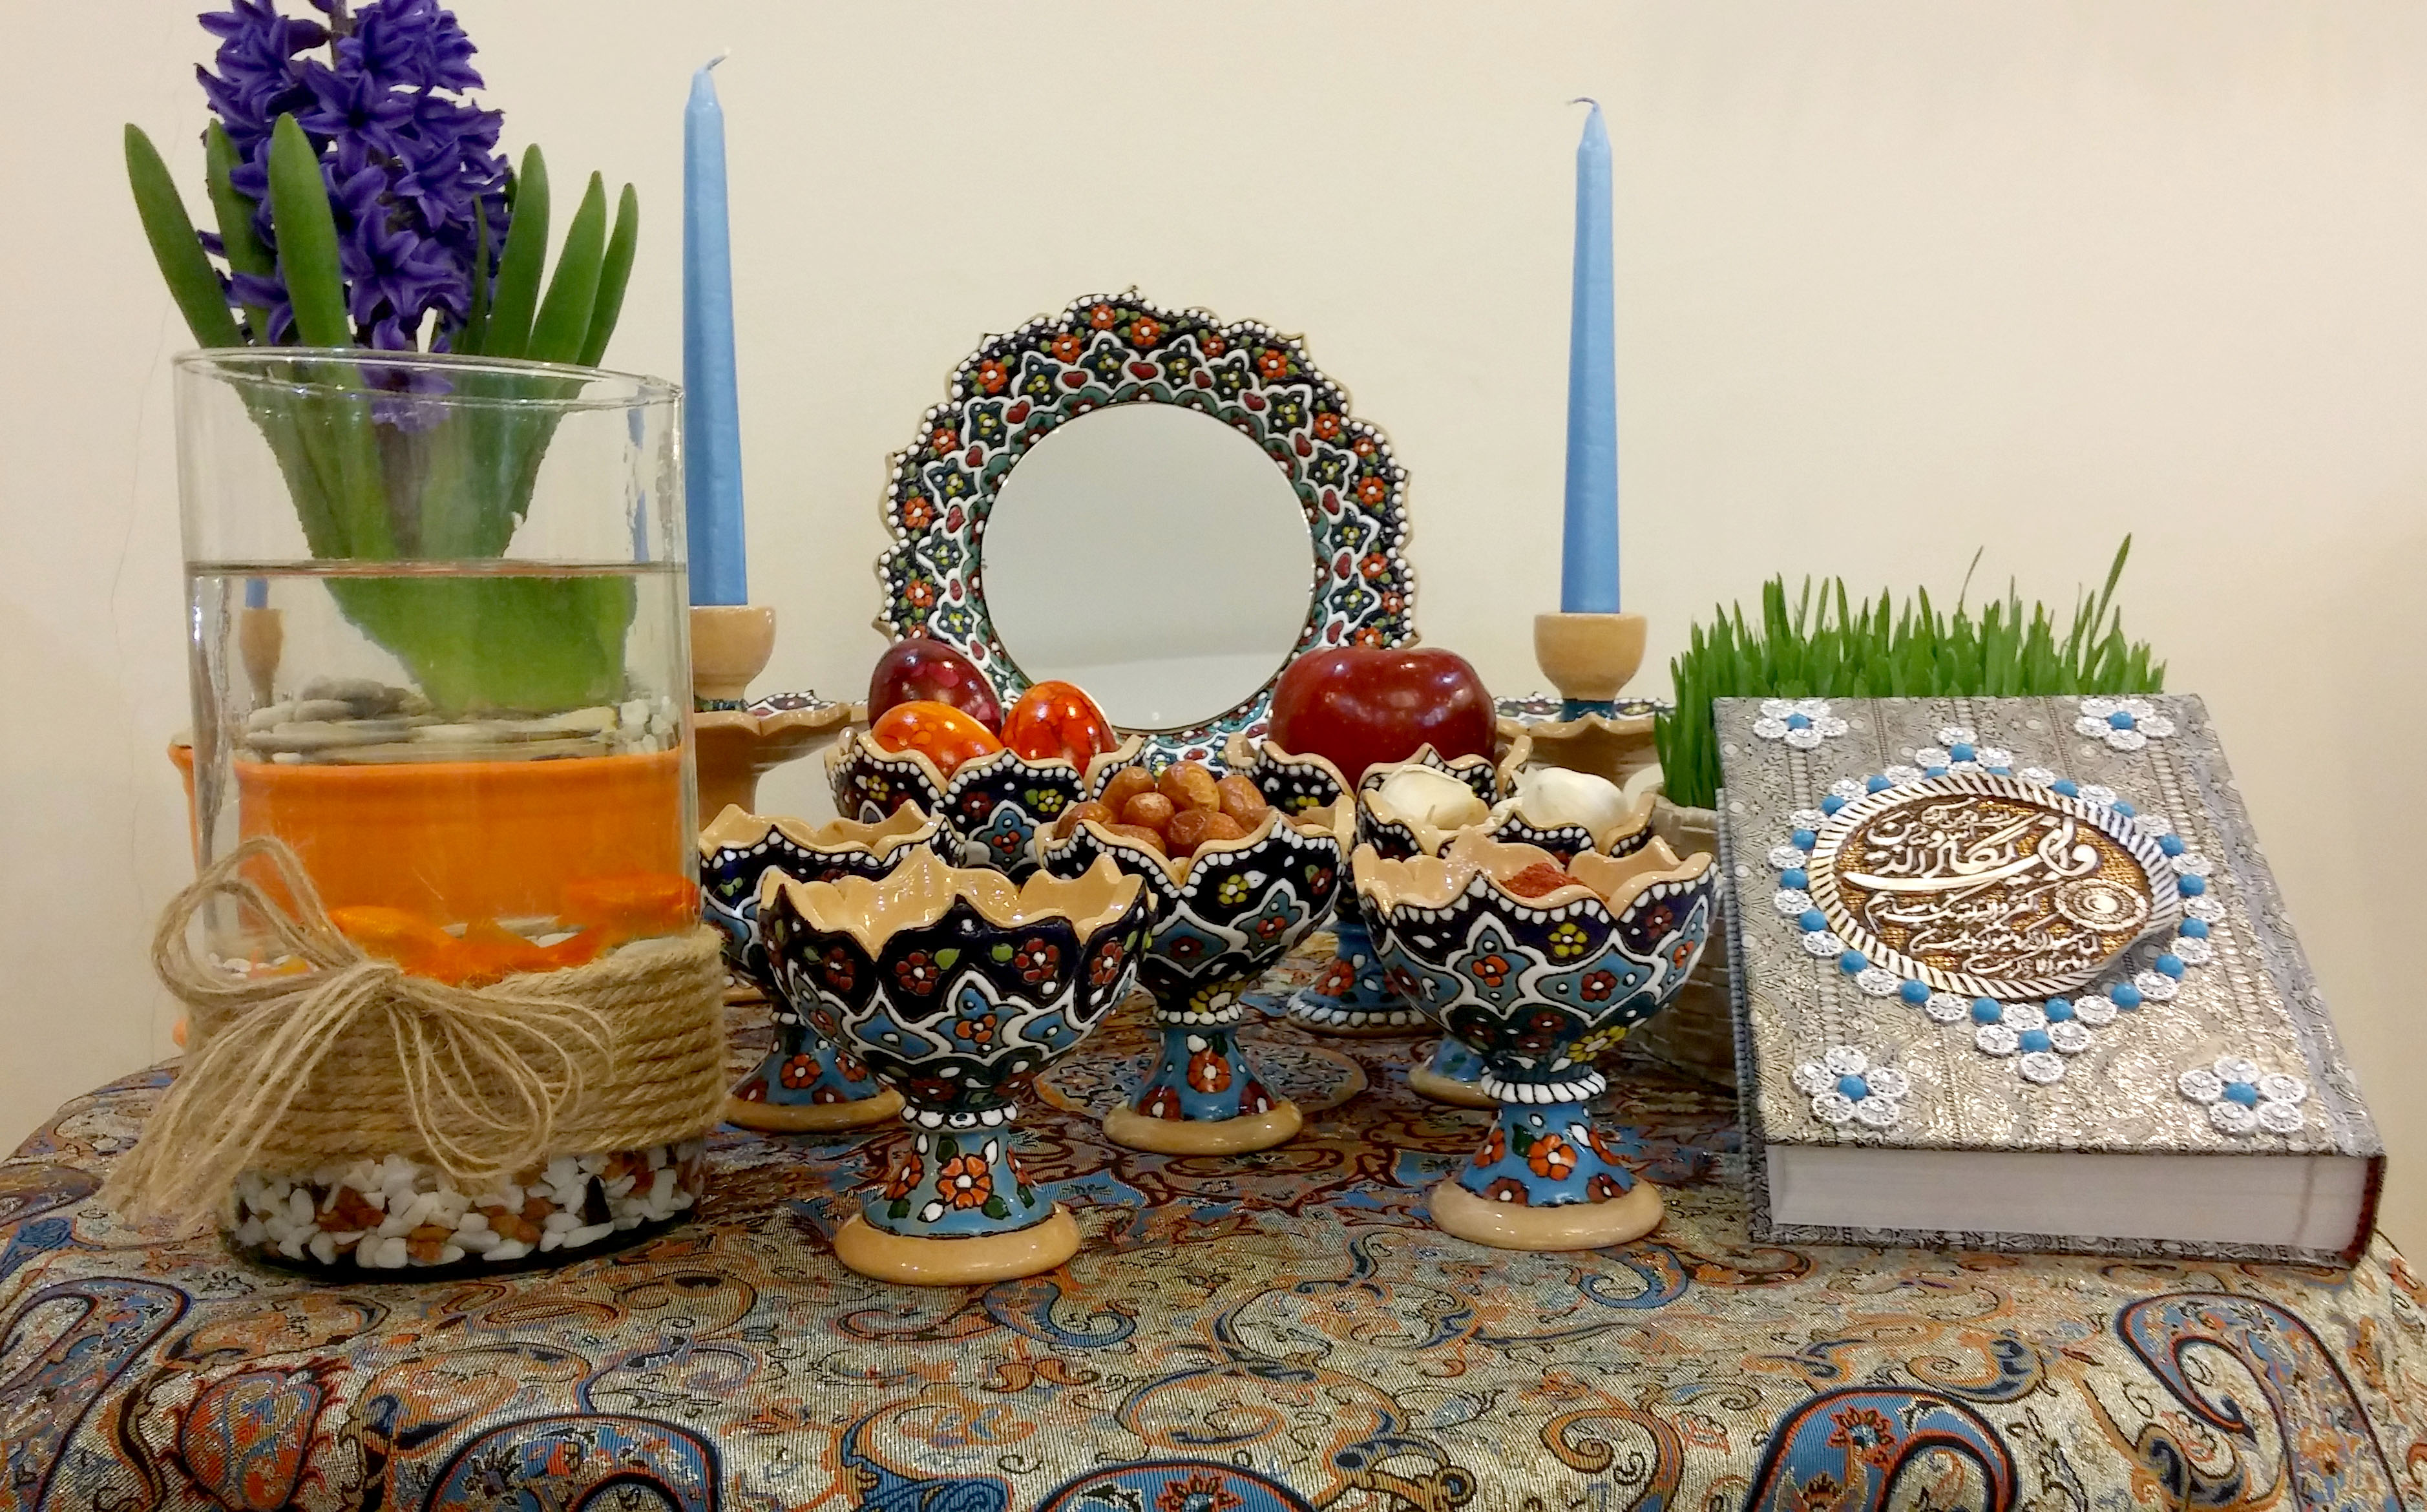
nature, table, still life, meal, centrepiece, flower, candle, food, finger food, tableware, floristry